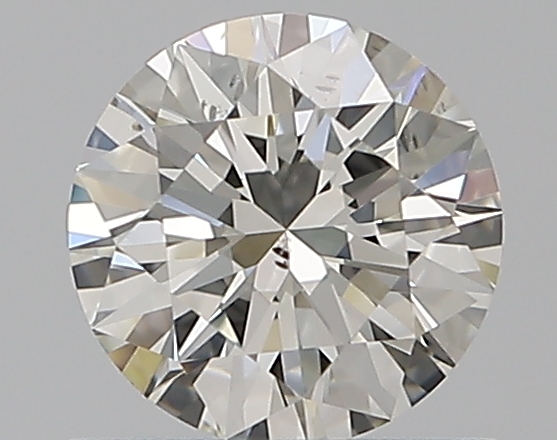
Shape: round
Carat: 0.6
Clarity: SI1
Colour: I
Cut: EX
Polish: EX
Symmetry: EX
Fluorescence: F
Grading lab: GIA
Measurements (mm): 5.44 x 5.45 x 3.32